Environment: real
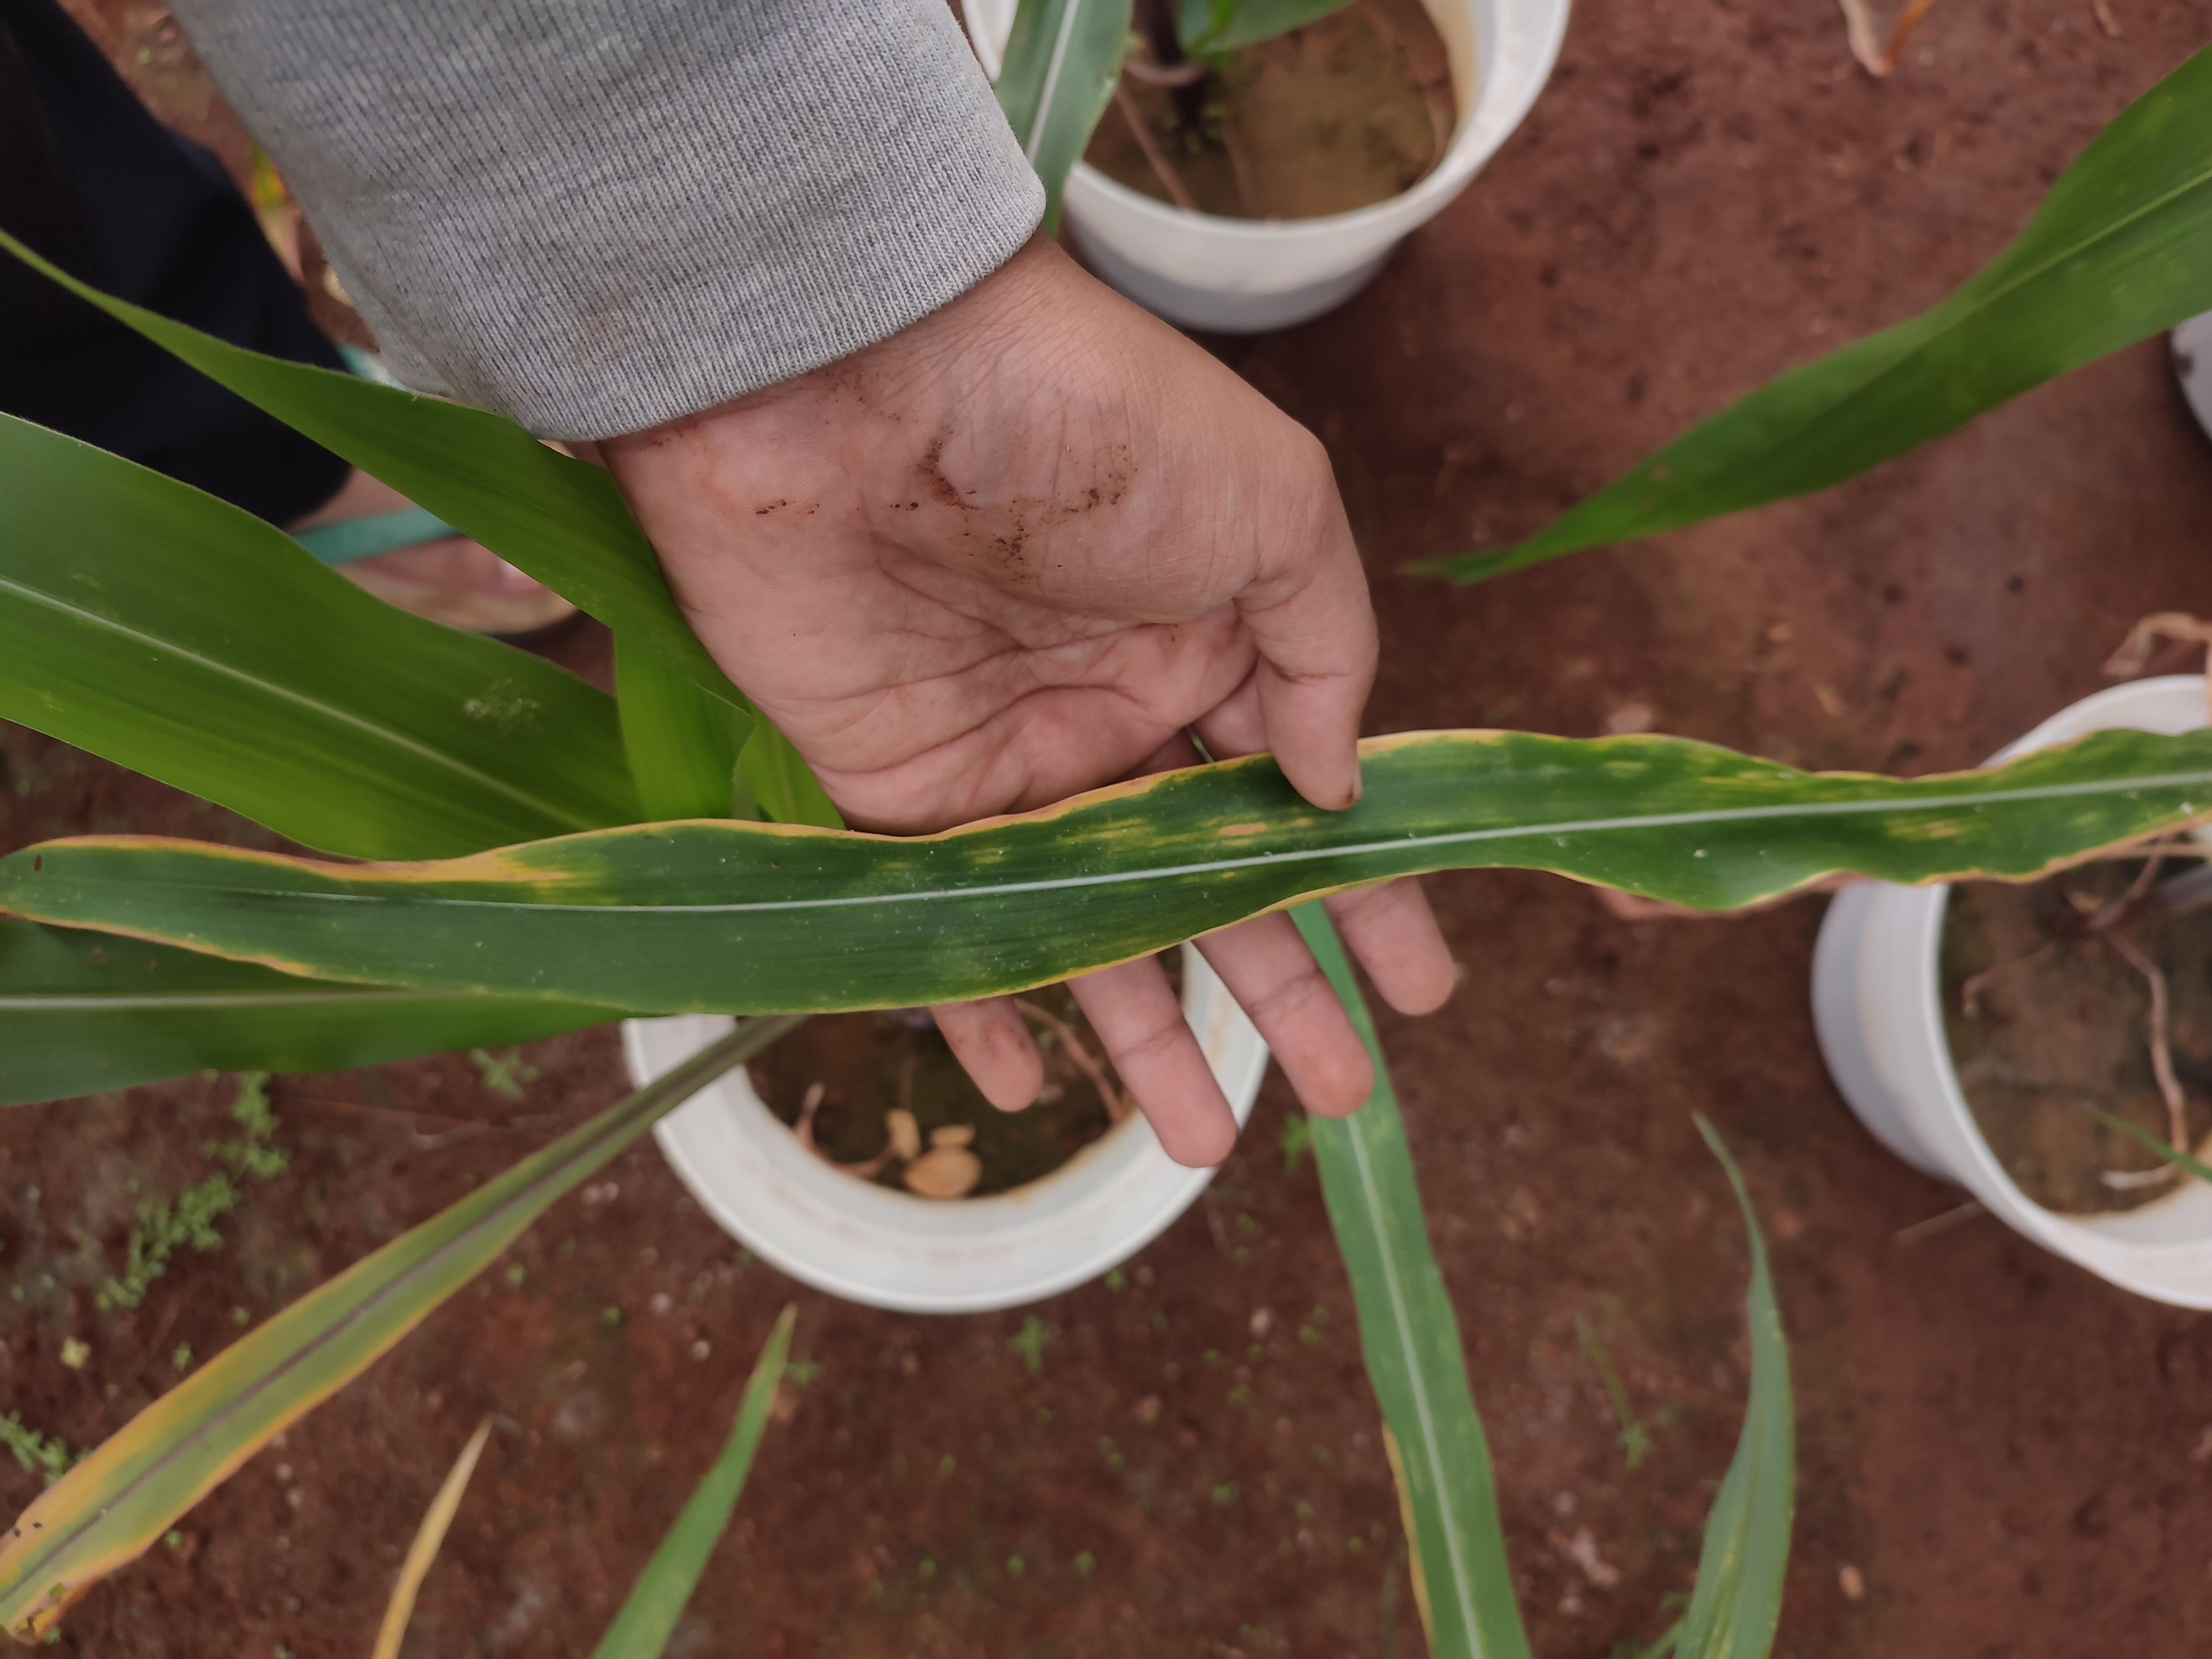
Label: potassium_deficiency